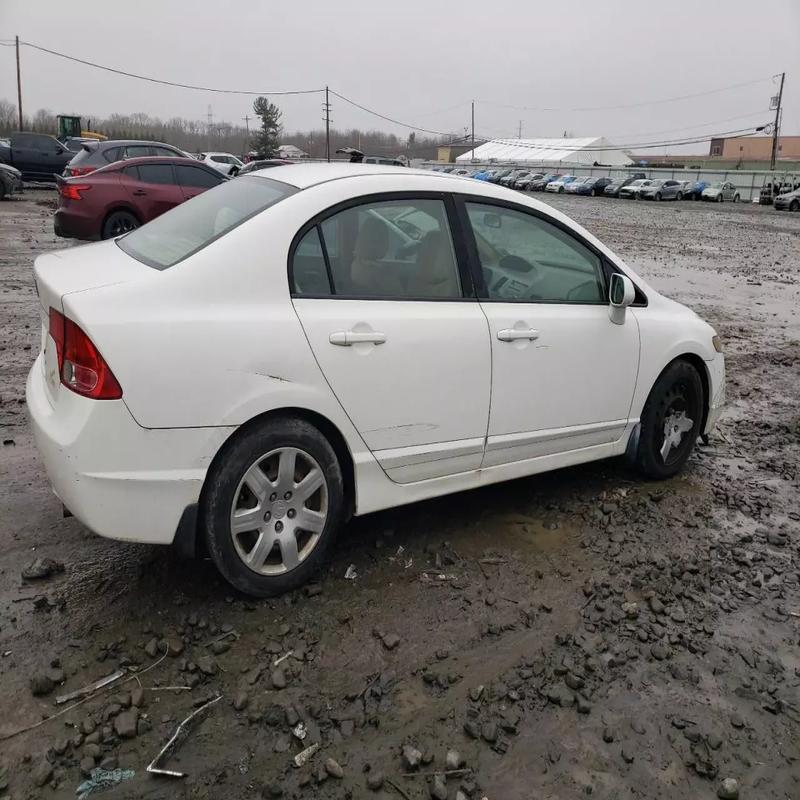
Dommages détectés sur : porte arrière droite, aile arrière droite, pare-choc arrière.
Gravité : mineur